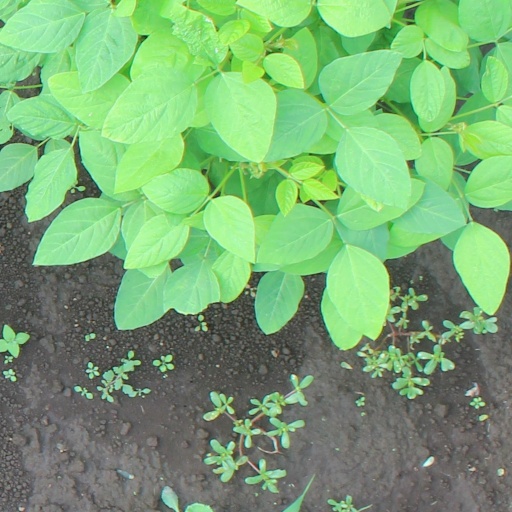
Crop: soybean